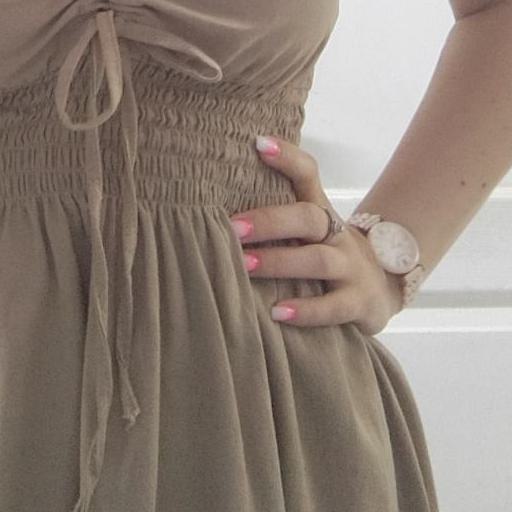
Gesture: no_gesture